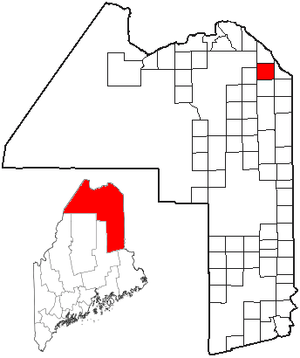
Cyr est une ville située dans l’État américain du Maine, dans le comté d’Aroostook.